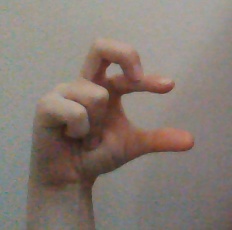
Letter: thal